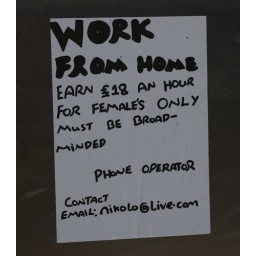
On a phone box in Bury... I think I need to consider all options in these troubled financial times :-)